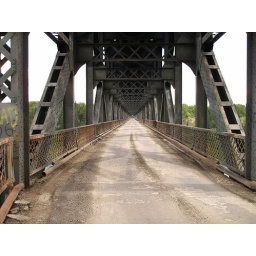
the old highway bridge at Nipawin, which runs beneath the railway bridge